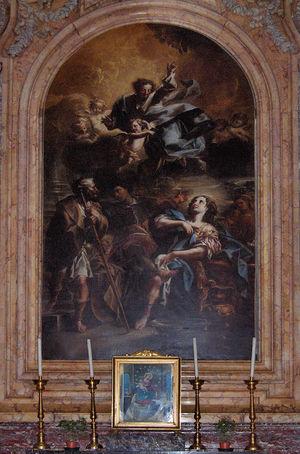
Biagio Puccini, né à Rome le 24 juin 1675 et mort dans cette même ville le 27 décembre 1721, est un peintre italien qui fut l'élève d'Antonio Gherardi.